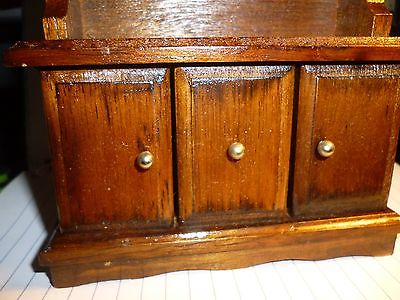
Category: cabinet